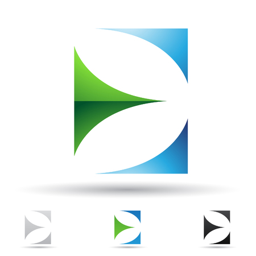
vector illustration of abstract icons based on the letter e